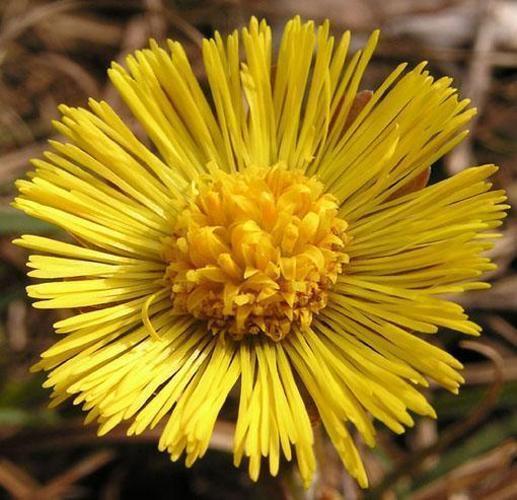
Flower: Coltsfoot